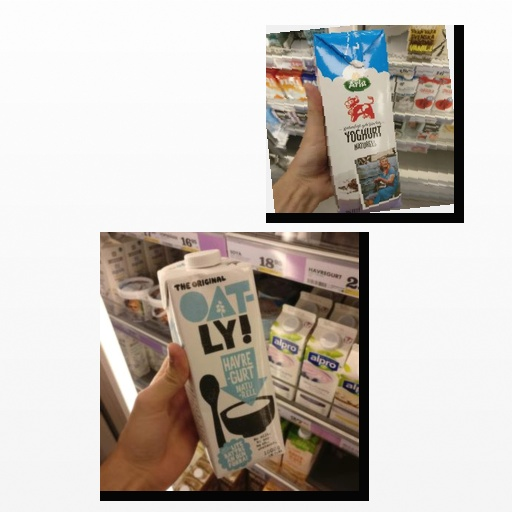
Food items: natural_yogurt, oat_yogurt